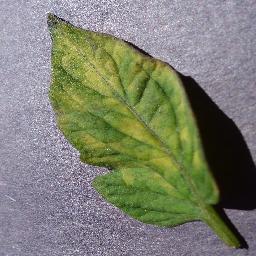
Label: Tomato___Leaf_Mold